A Treatise on the Astrolabe

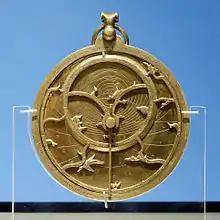
A so-called 'Chaucer Astrolabe' dated 1326, similar to the one Chaucer describes, British Museum

A Treatise on the Astrolabe is a mediæval instruction manual on the astrolabe, completed by Geoffrey Chaucer in 1391. Notable as technical prose from a writer better known for poetry, it describes both the form and the proper use of the instrument. It was written in Middle English rather than the more typical Latin.